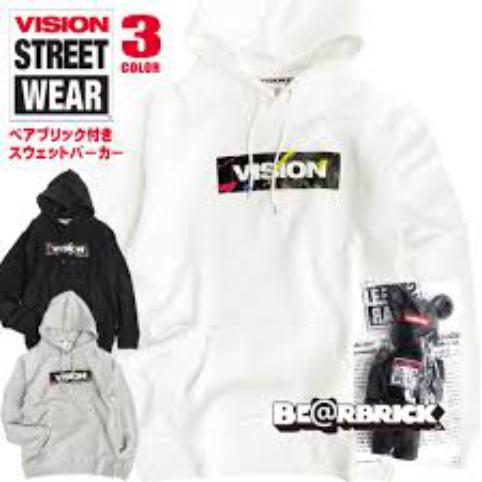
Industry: Clothes